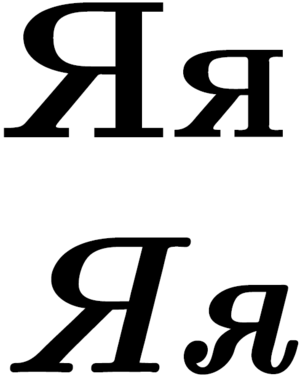
La lettre est l'un des signes graphiques formant un alphabet et servant à transcrire une langue.
Les graphistes font parfois usage de la typographie faux cyrillique pour donner un style soviétique ou russe au texte. Il s'agit de remplacer des lettres latines par des lettres de l'alphabet cyrillique ressemblantes.